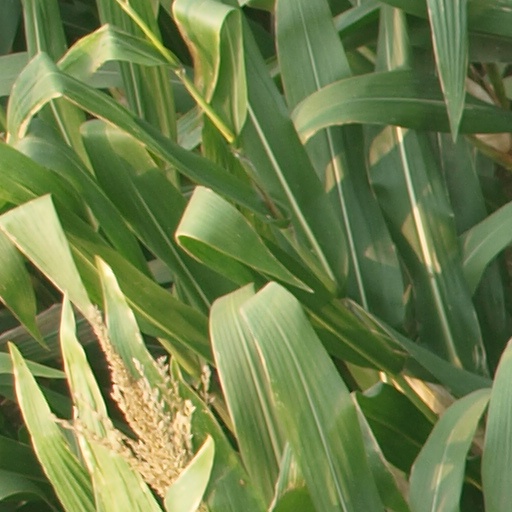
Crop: maize; corn